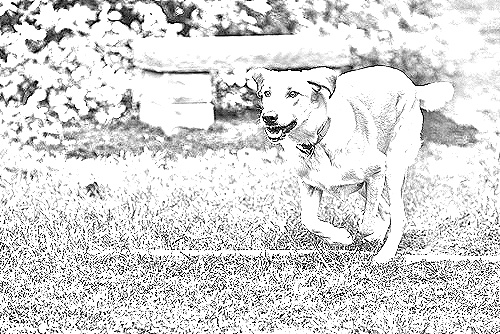
Portrait style: Sketch Portrait